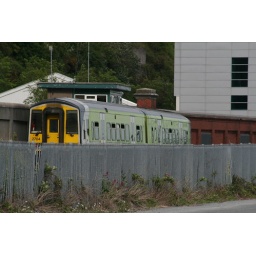
2 car arrow train in Cobh.